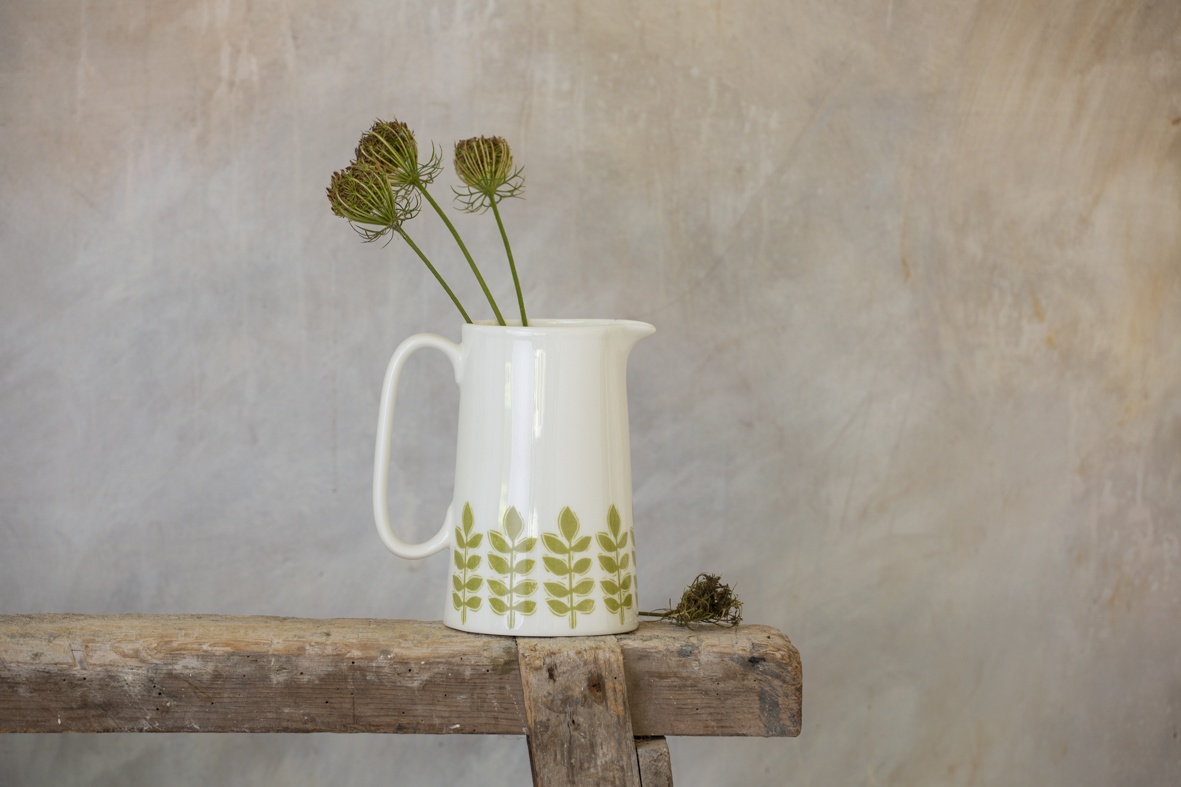
Sam Wilson Green Leaf Jug
Brand: Sam Wilson Studio Ltd
Fine bone china jug, part of our Green Leaf collection. Available in small and large size. Height 11cm (small), 15cm (large) Capacity 300ml (small), 700ml (large) Hand-decorated in England.
Category: Home & Garden > Kitchen & Dining > Tableware > Serveware > Serving Pitchers & Carafes